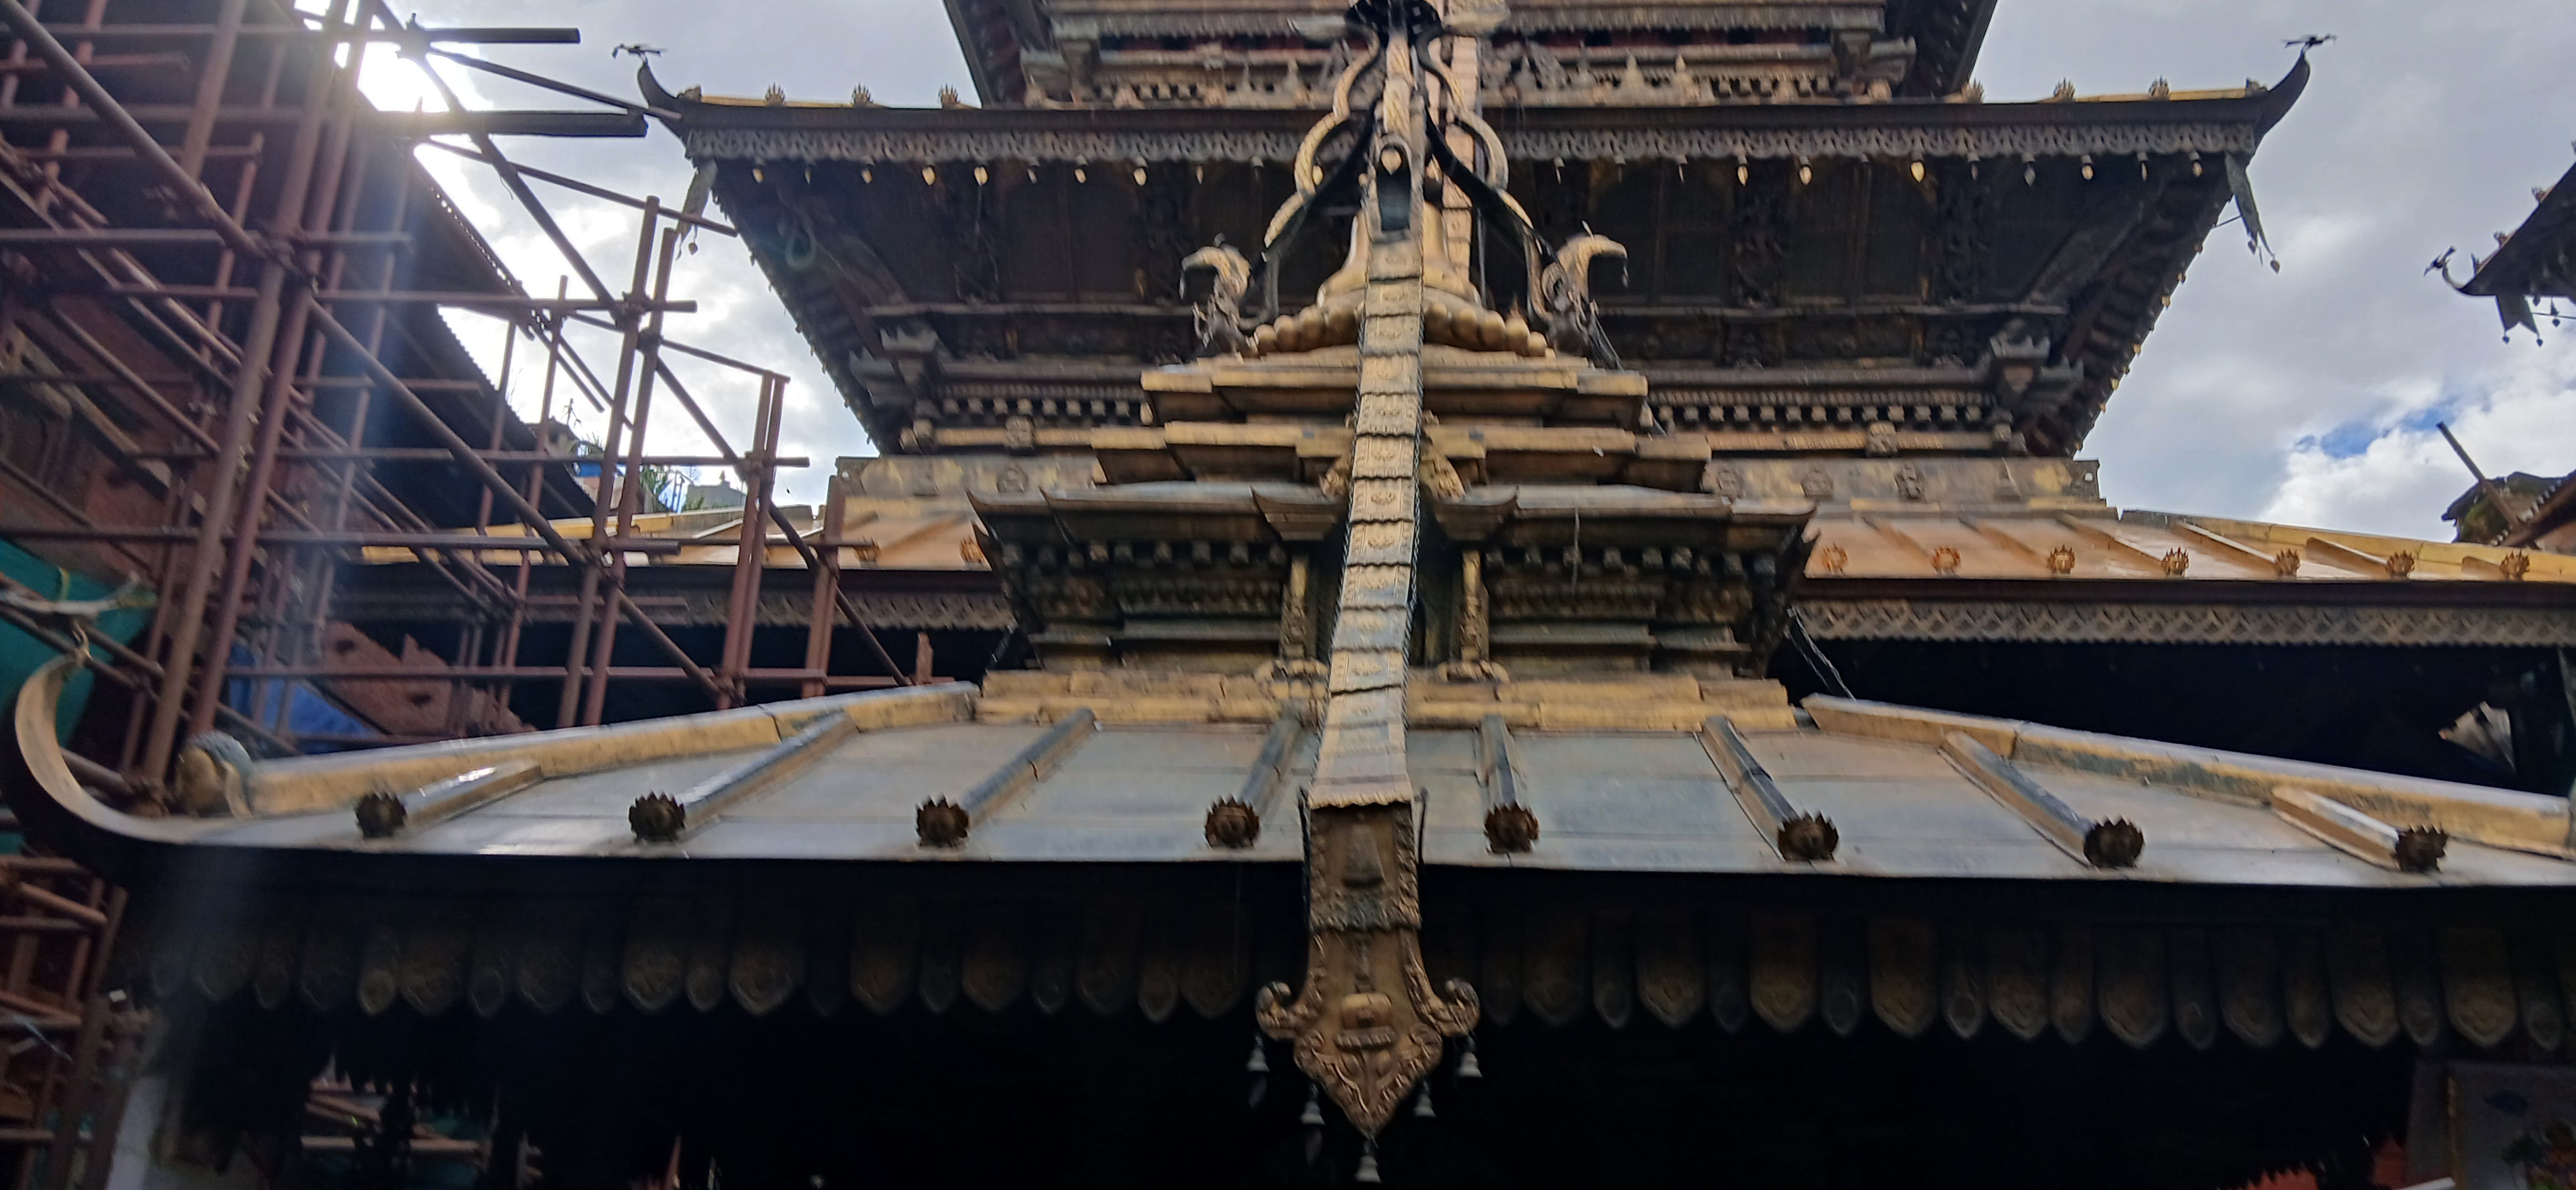
Heritage site: Hiranya_Varna_Mahavihar_Golden_Temple